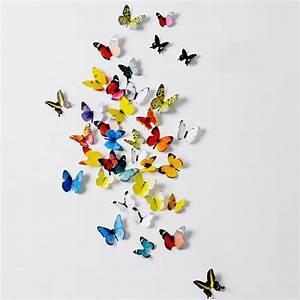
butterfly